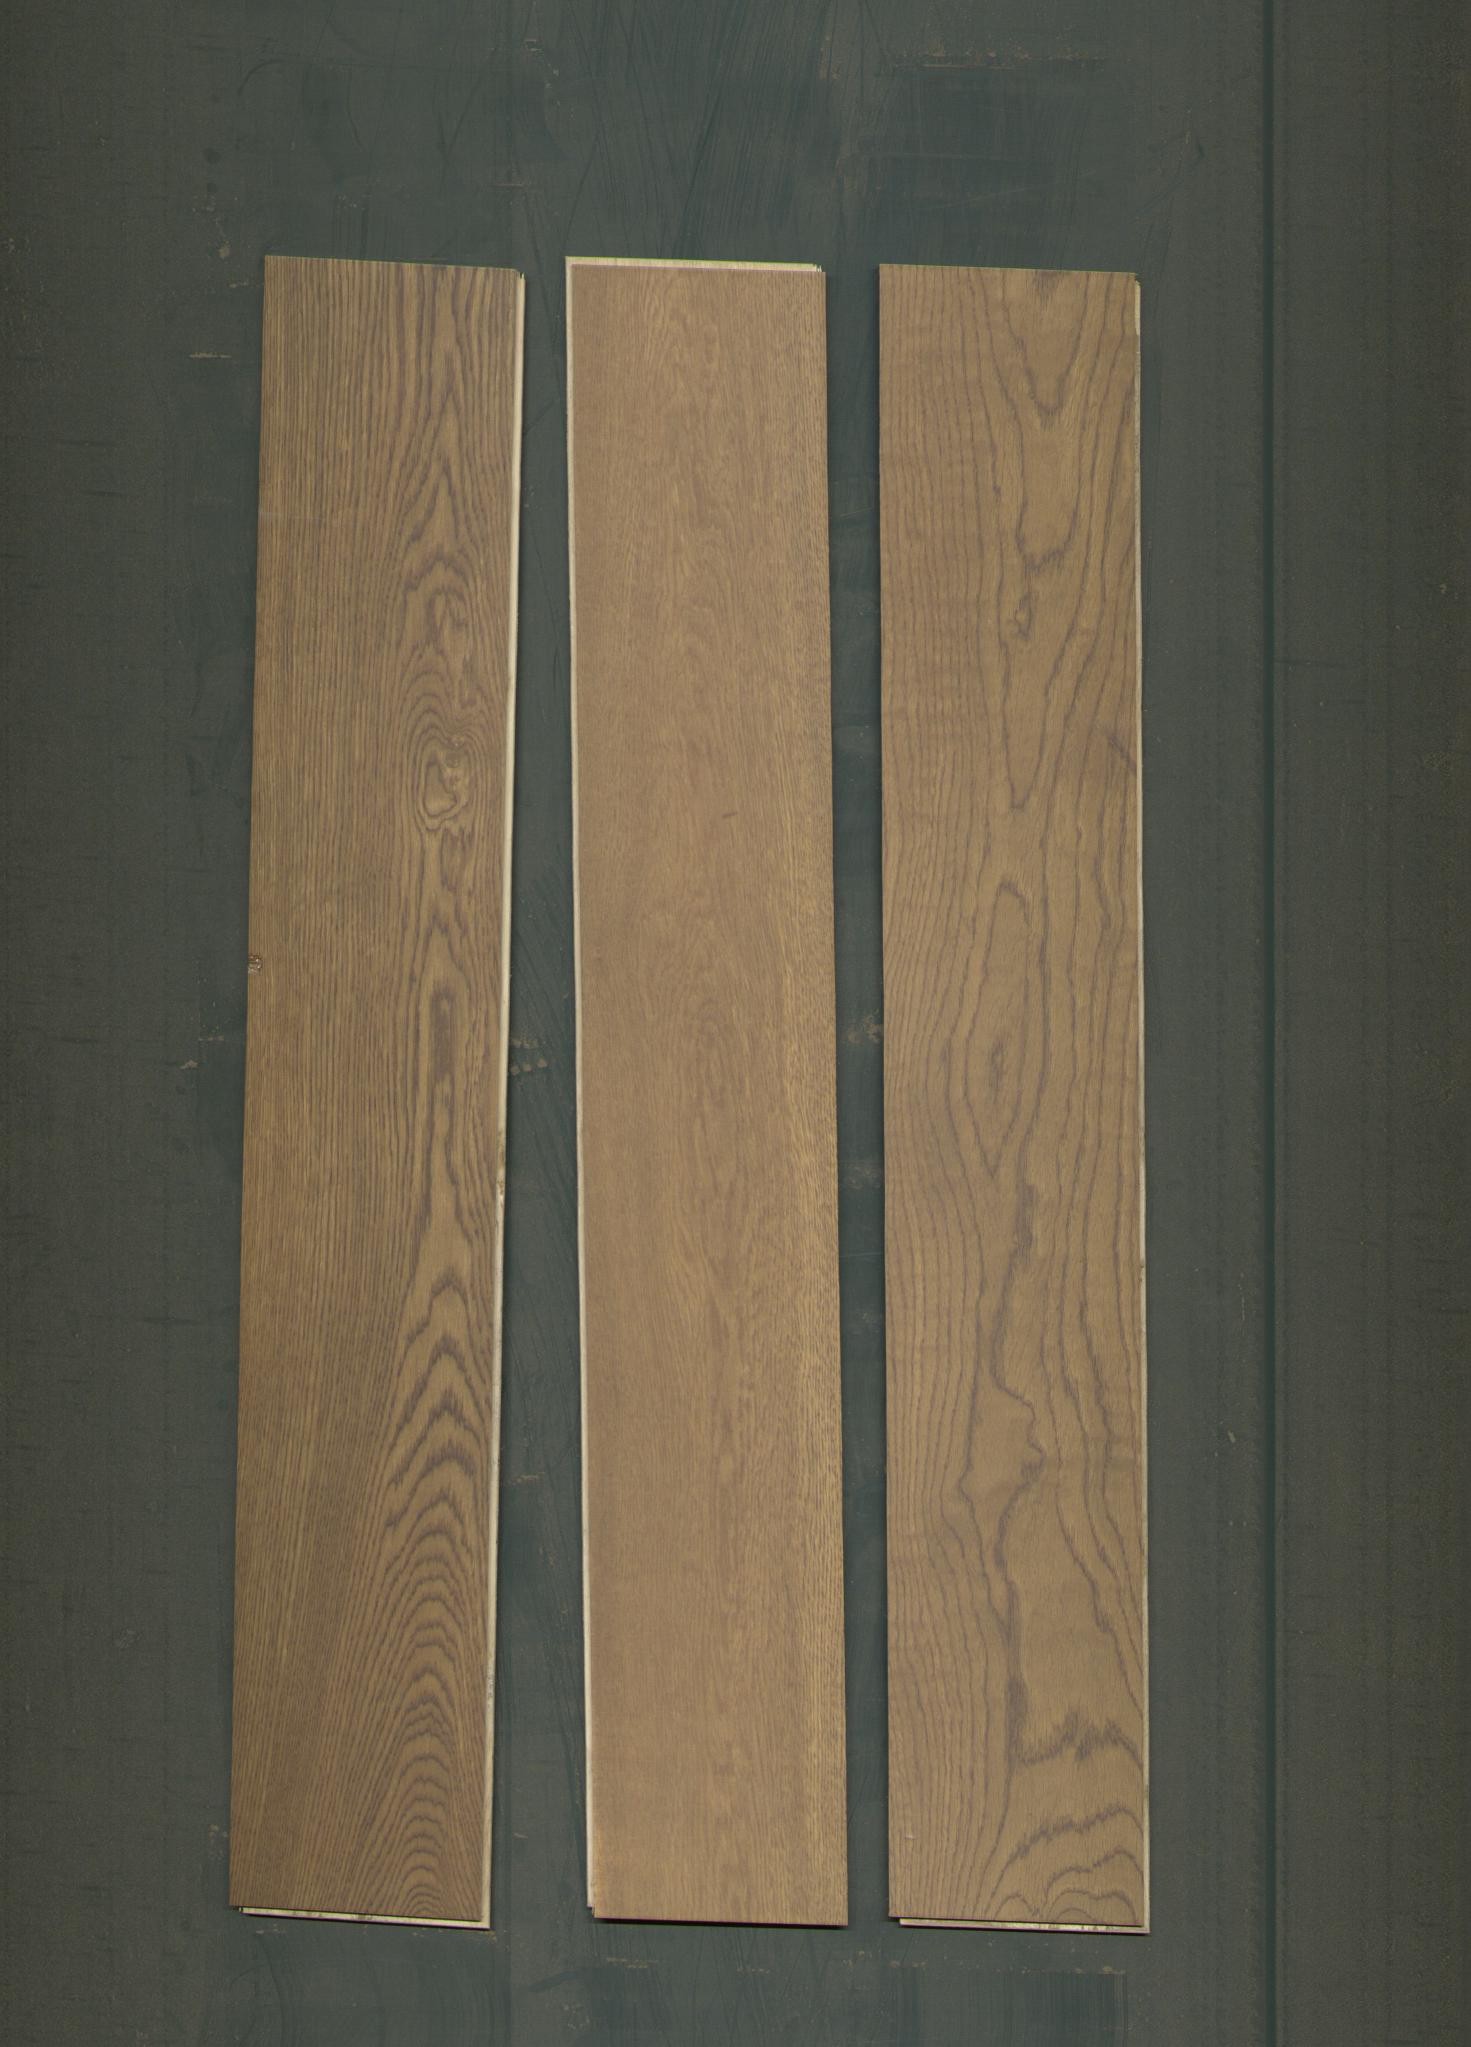
Label: mixers